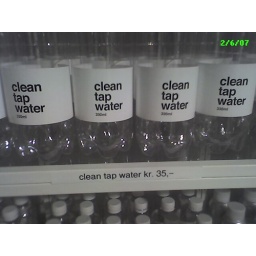
Clean Tap water in an empty bottle